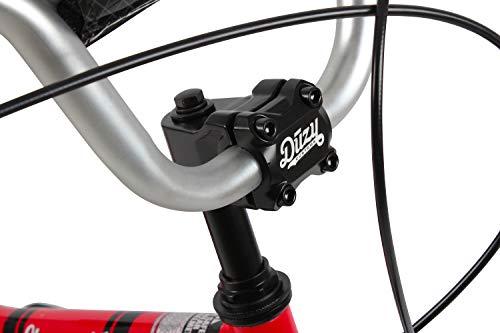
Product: Dynacraft Duzy Customs Kids Bike, 12-14-16-18 inch Wheels, Gift for Boys and Girls
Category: Sports & Outdoors | Outdoor Recreation | Cycling | Kids' Bikes & Accessories | Kids' Bikes
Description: Quick assembly, sturdy alloy training wheels.
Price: $149.99
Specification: Shipping Weight: 36.7 pounds (View shipping rates and policies)|ASIN: B07P76C67X|Item model number: 8095-79TJ|    #98    in Kids' Bicycles